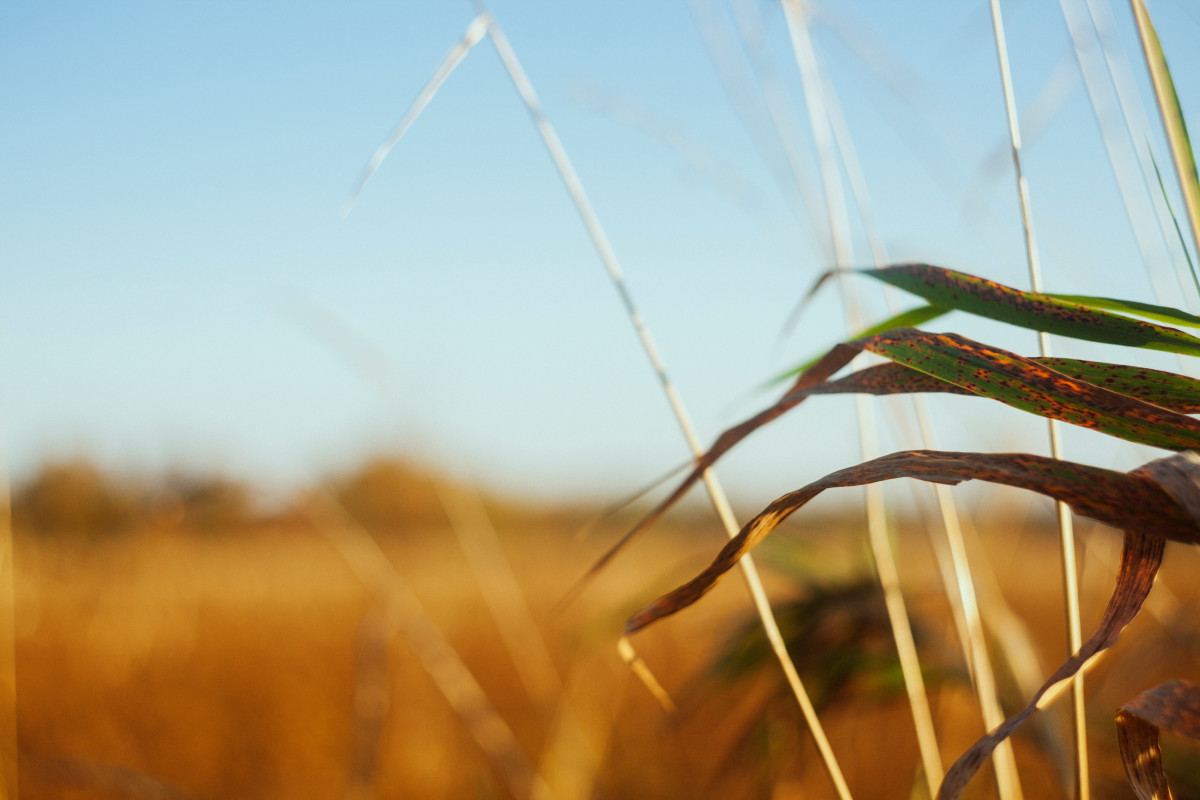
Tags: sky, field, sunlight, morning, leaf, flower, wind, agriculture